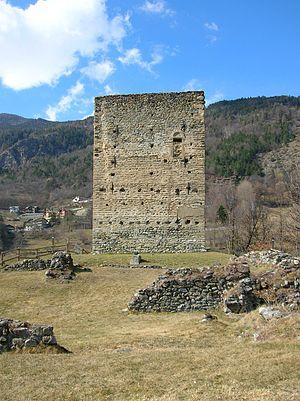
Gignod est une commune alpine de la Vallée d'Aoste en Italie du Nord.